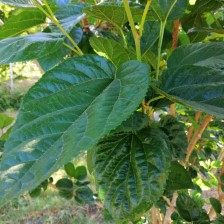
Variety: BlackAustralia